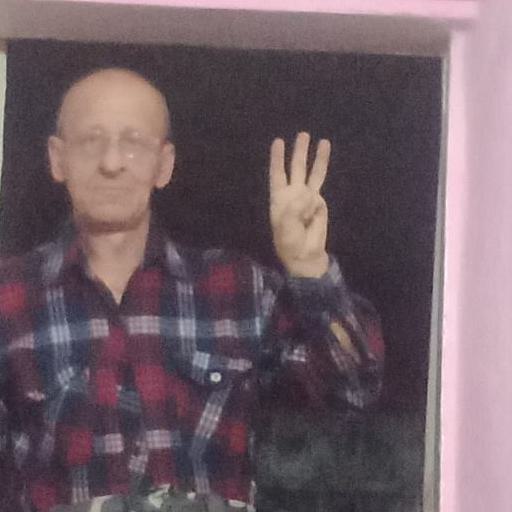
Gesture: three